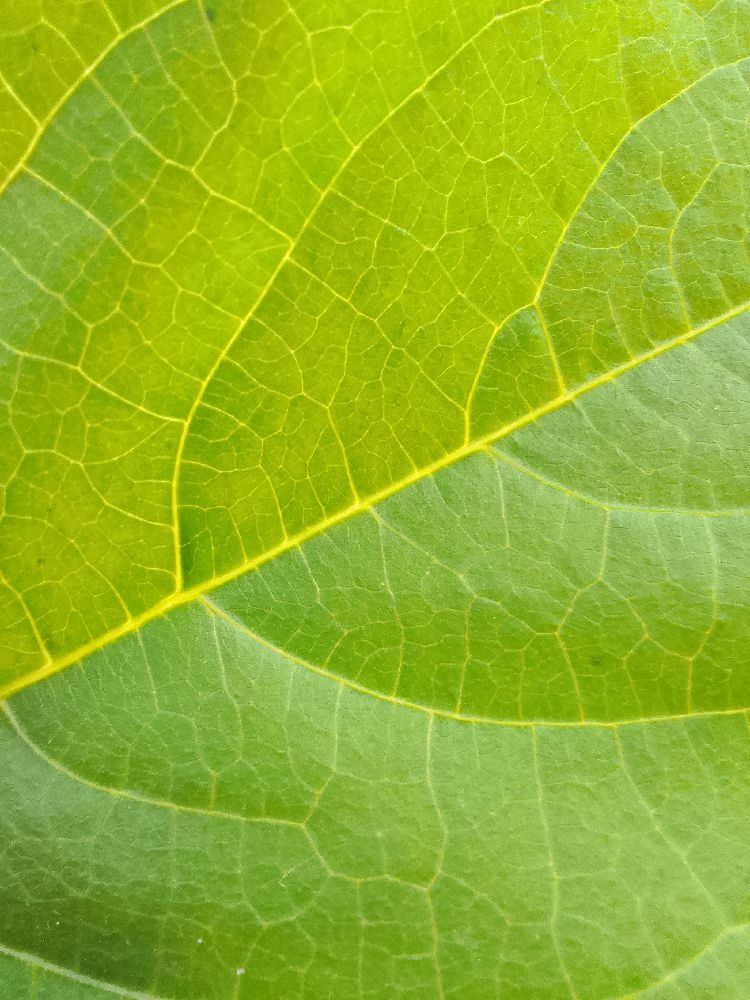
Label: healthy